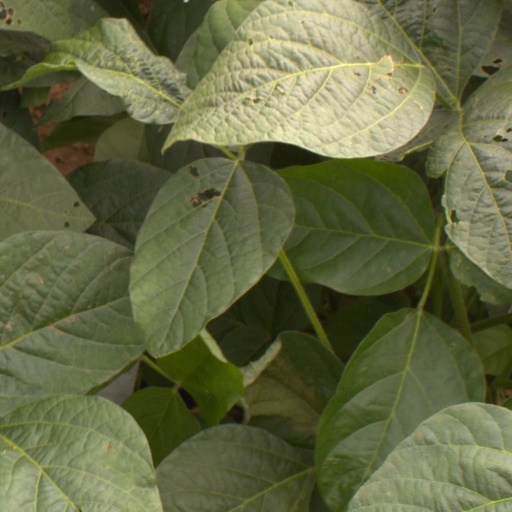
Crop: soybean